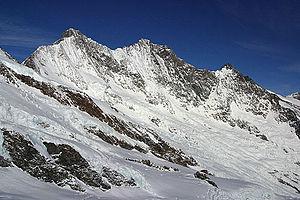
Le Lenzspitze est un sommet du massif des Mischabels, dans les Alpes valaisannes, culminant à 4 294 m, ce qui en fait le 22ᵉ plus haut sommet des Alpes.